Lajos Fodor

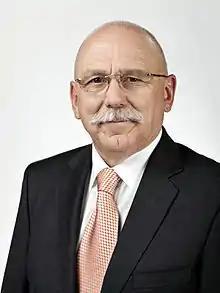

Col. Gen. Lajos Fodor (born 27 July 1947) is a retired Hungarian military officer and diplomat, who served as the Chief of the General Staff of the Armed Forces of the Republic of Hungary from 1 August 1999 to 28 February 2003.